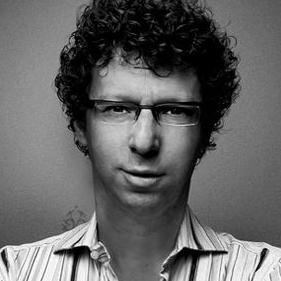
Age: 40